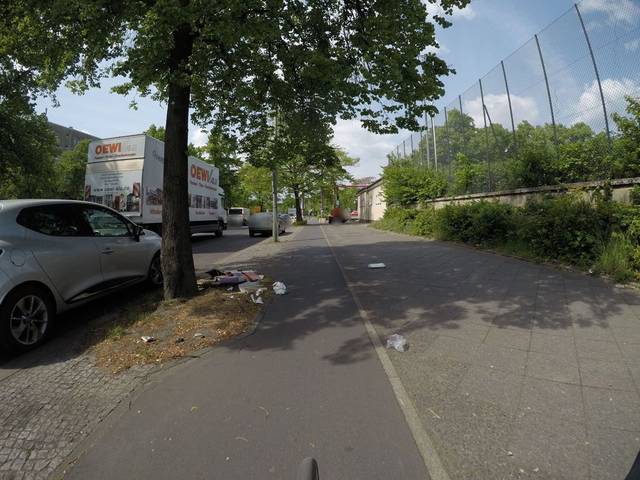
Region: Germany
Coordinates: 52.557, 13.368